Florida Grand Opera

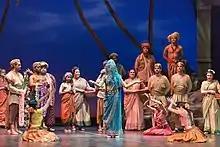
Scene from a 2015 performance of "Les pêcheurs de perles" by Georges Bizet

Florida Grand Opera (FGO) is an American opera company based in Miami, Florida. It is the oldest performing arts organization in Florida and the seventh oldest opera company in the United States. FGO was created in 1994 from the consolidation of two opera companies in the Miami-Fort Lauderdale region: Opera Guild of Greater Miami, founded in 1941 by Arturo di Filippi; and the Opera Guild, Inc. of Fort Lauderdale, formed in 1945.